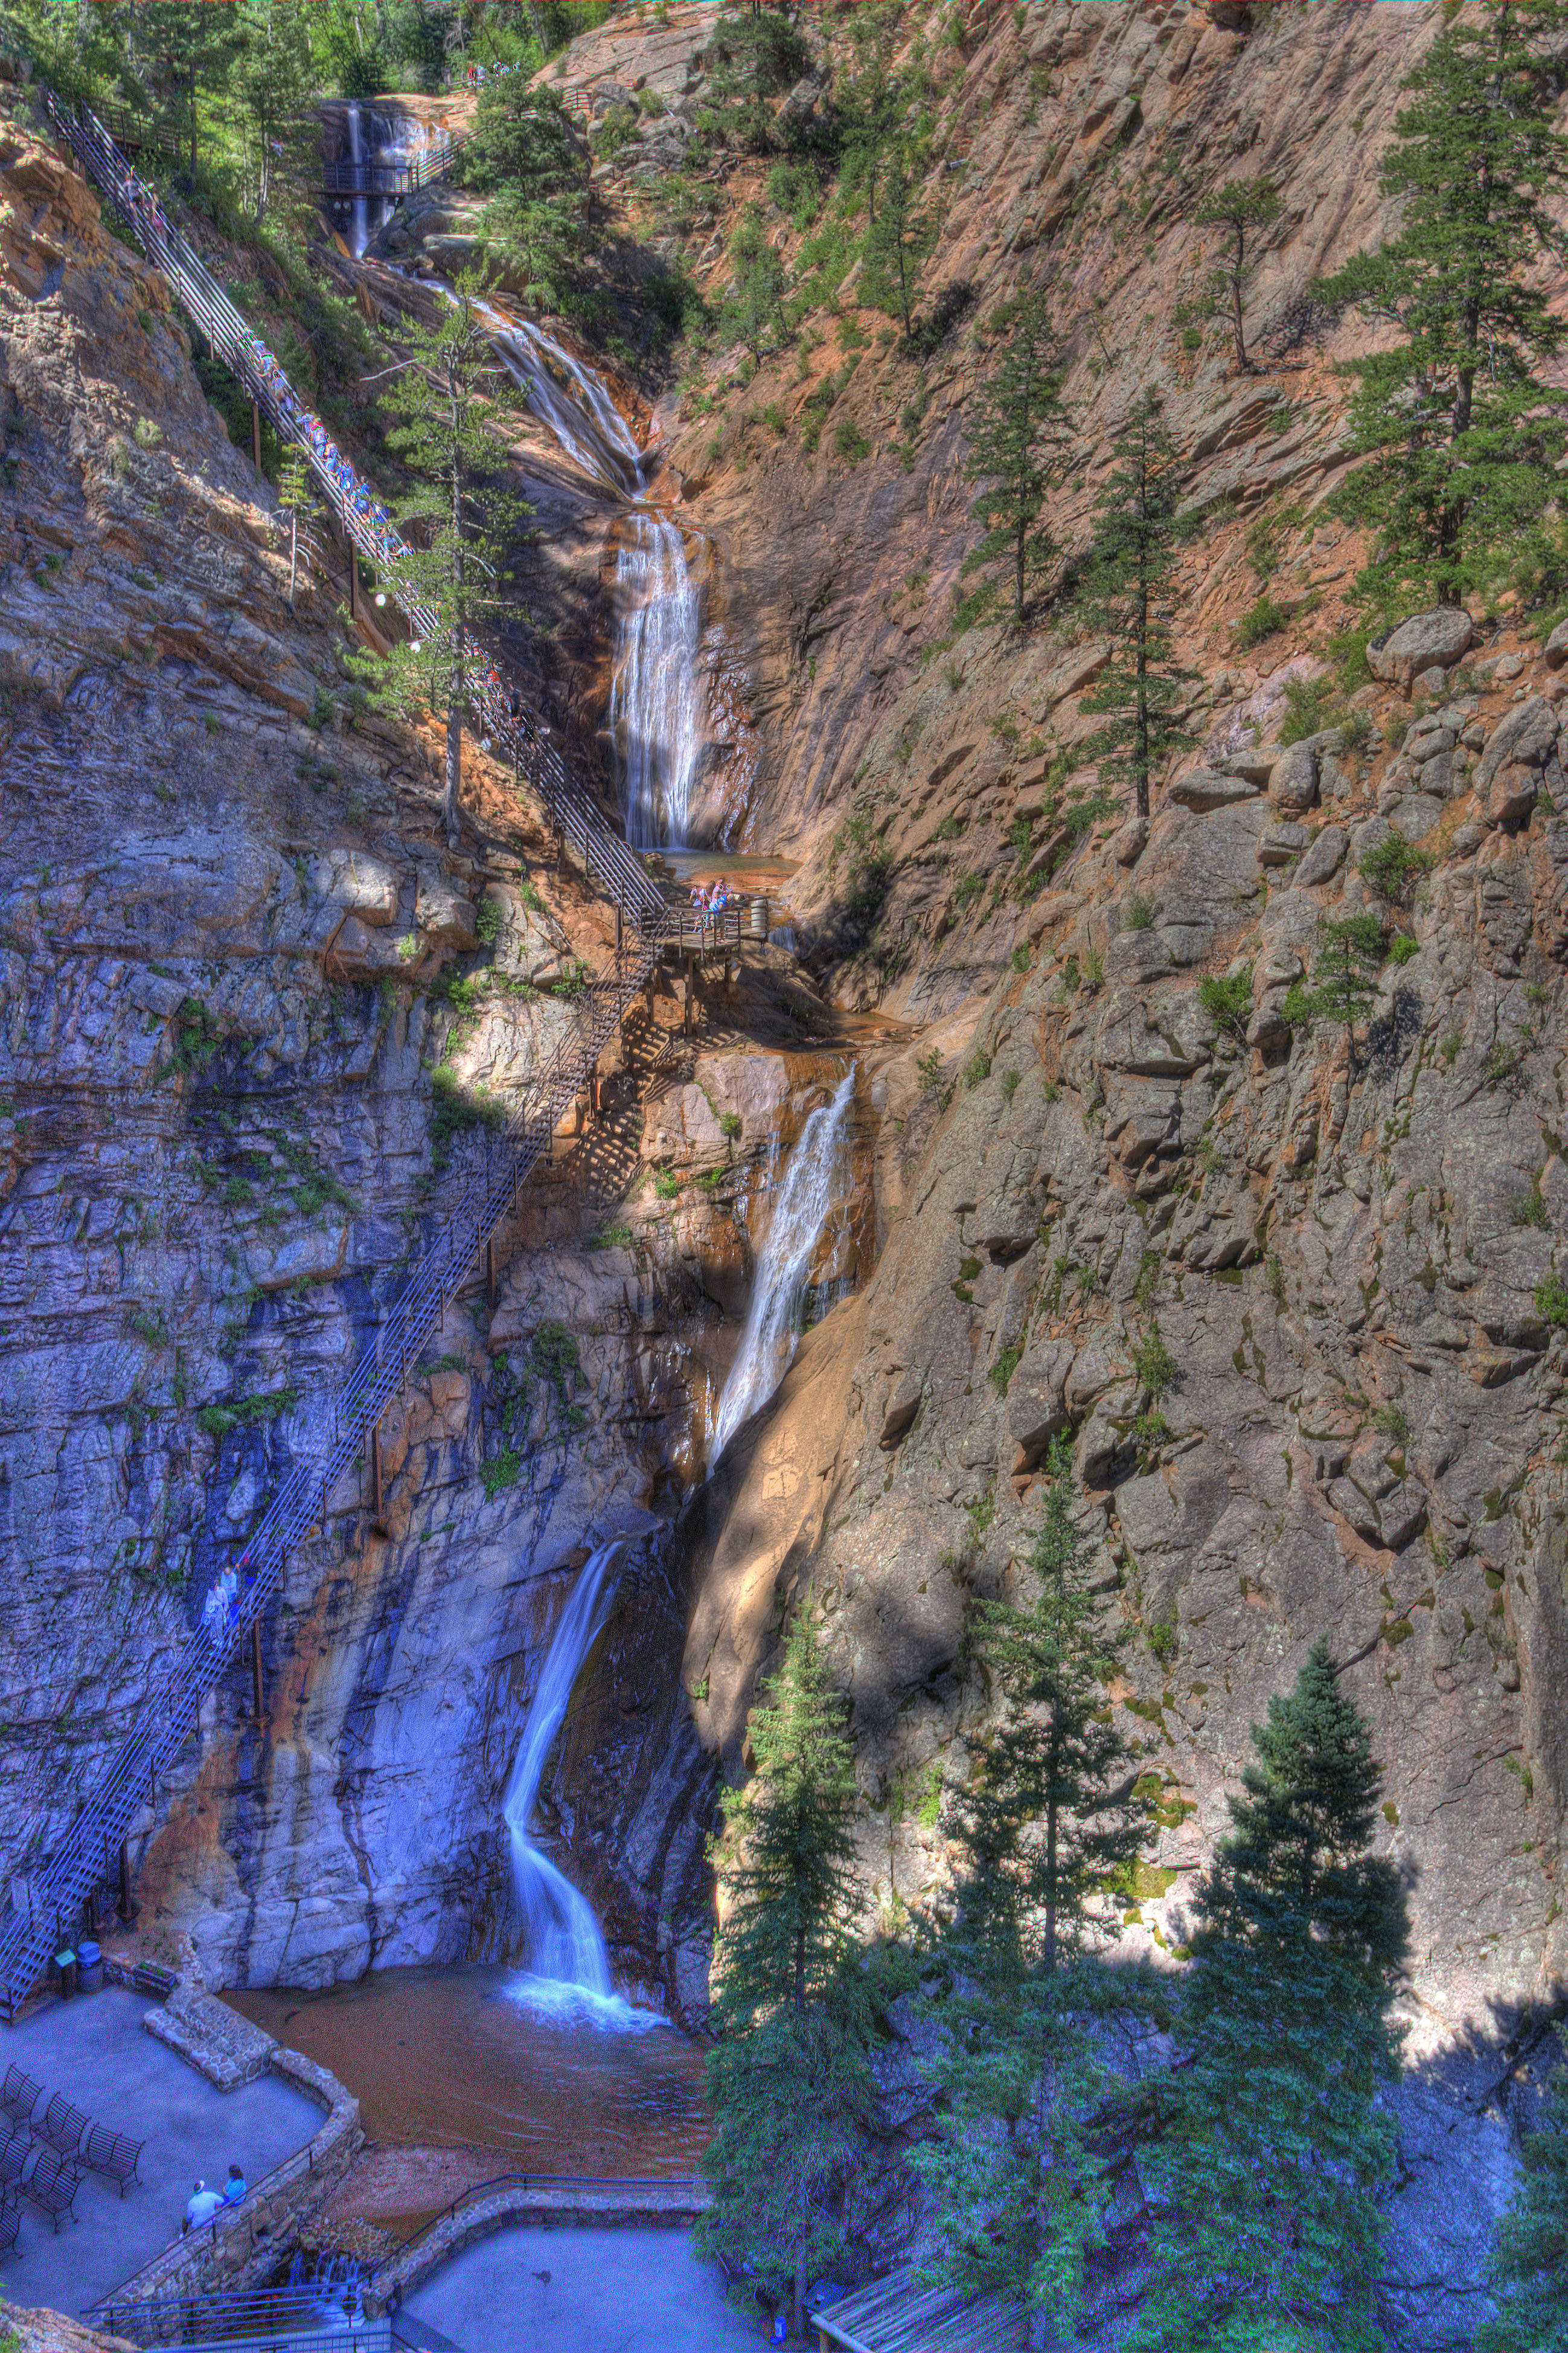
waterfall, formation, cliff, stream, canyon, terrain, falls, ravine, water feature, seven, landform, geological phenomenon